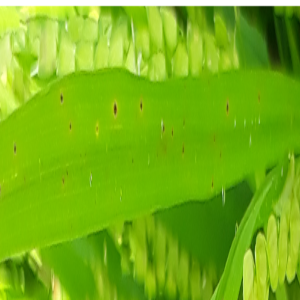
Disease: Brownspot